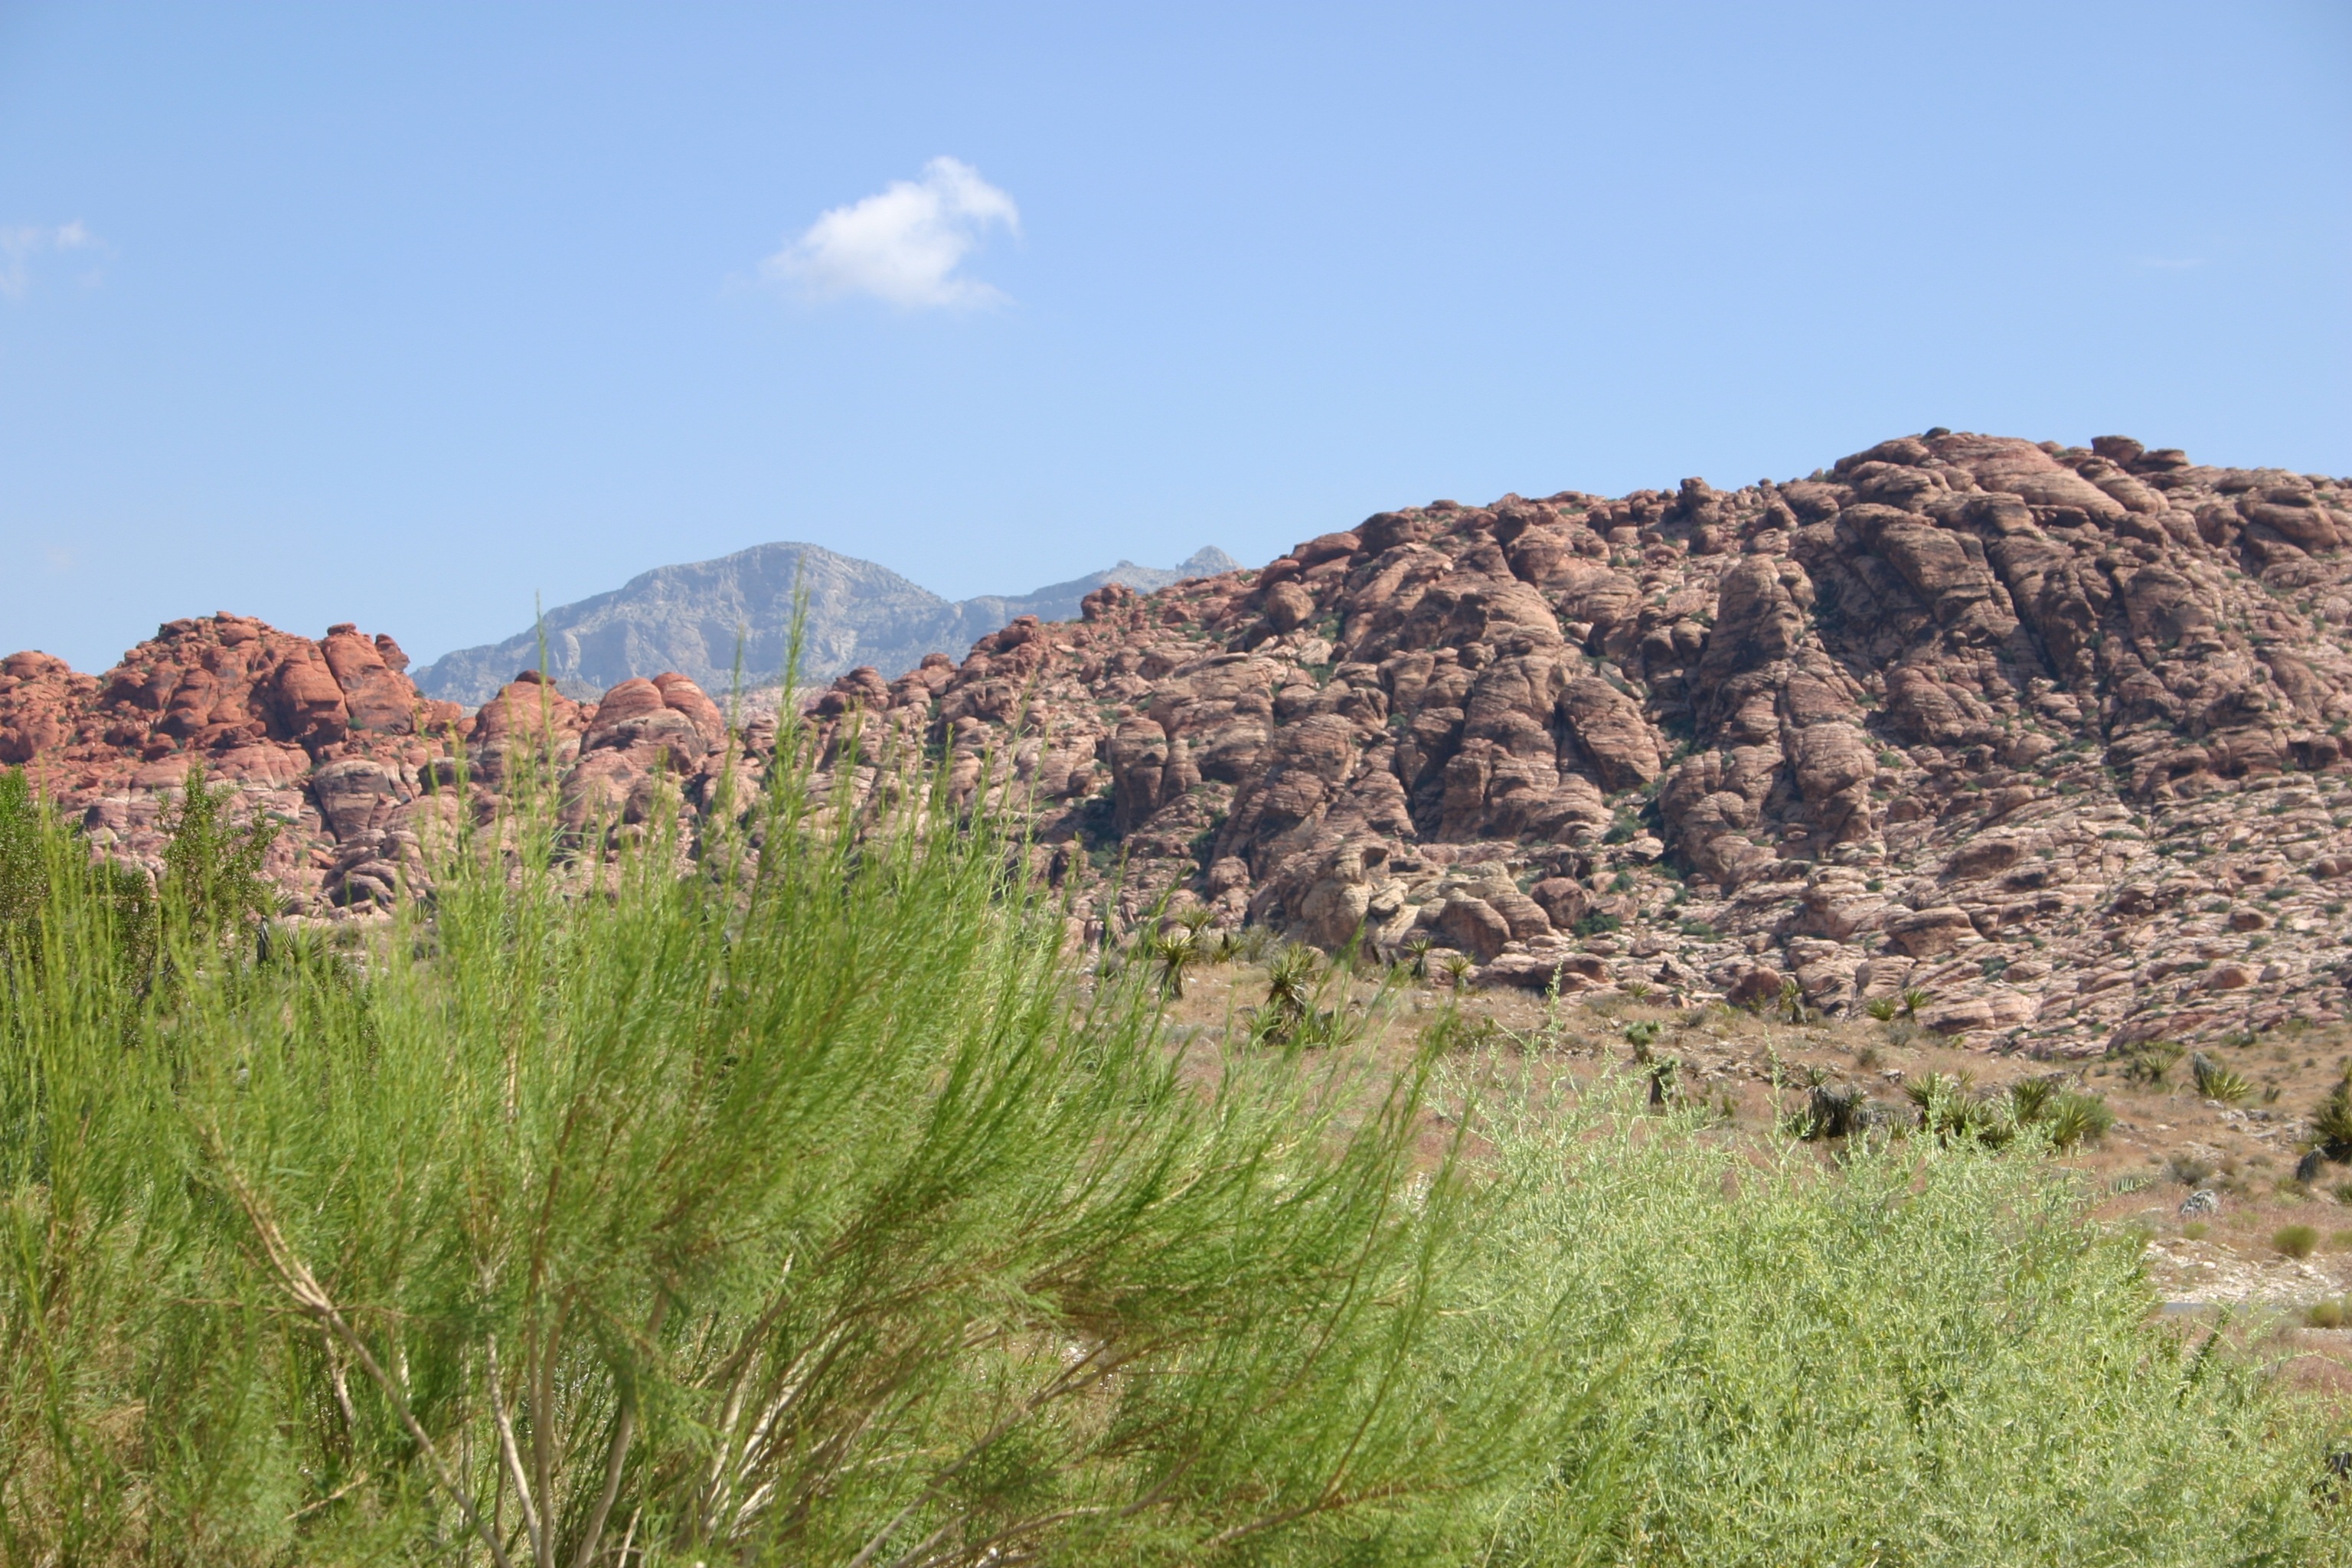
landscape, wilderness, mountain, sky, trail, prairie, perspective, valley, formation, cliff, canyon, terrain, ridge, red rock canyon, geology, grassland, badlands, plateau, scene, vegas, nevada, ecosystem, southwest, wadi, las vegas, landform, natural environment, geographical feature, mountainous landforms